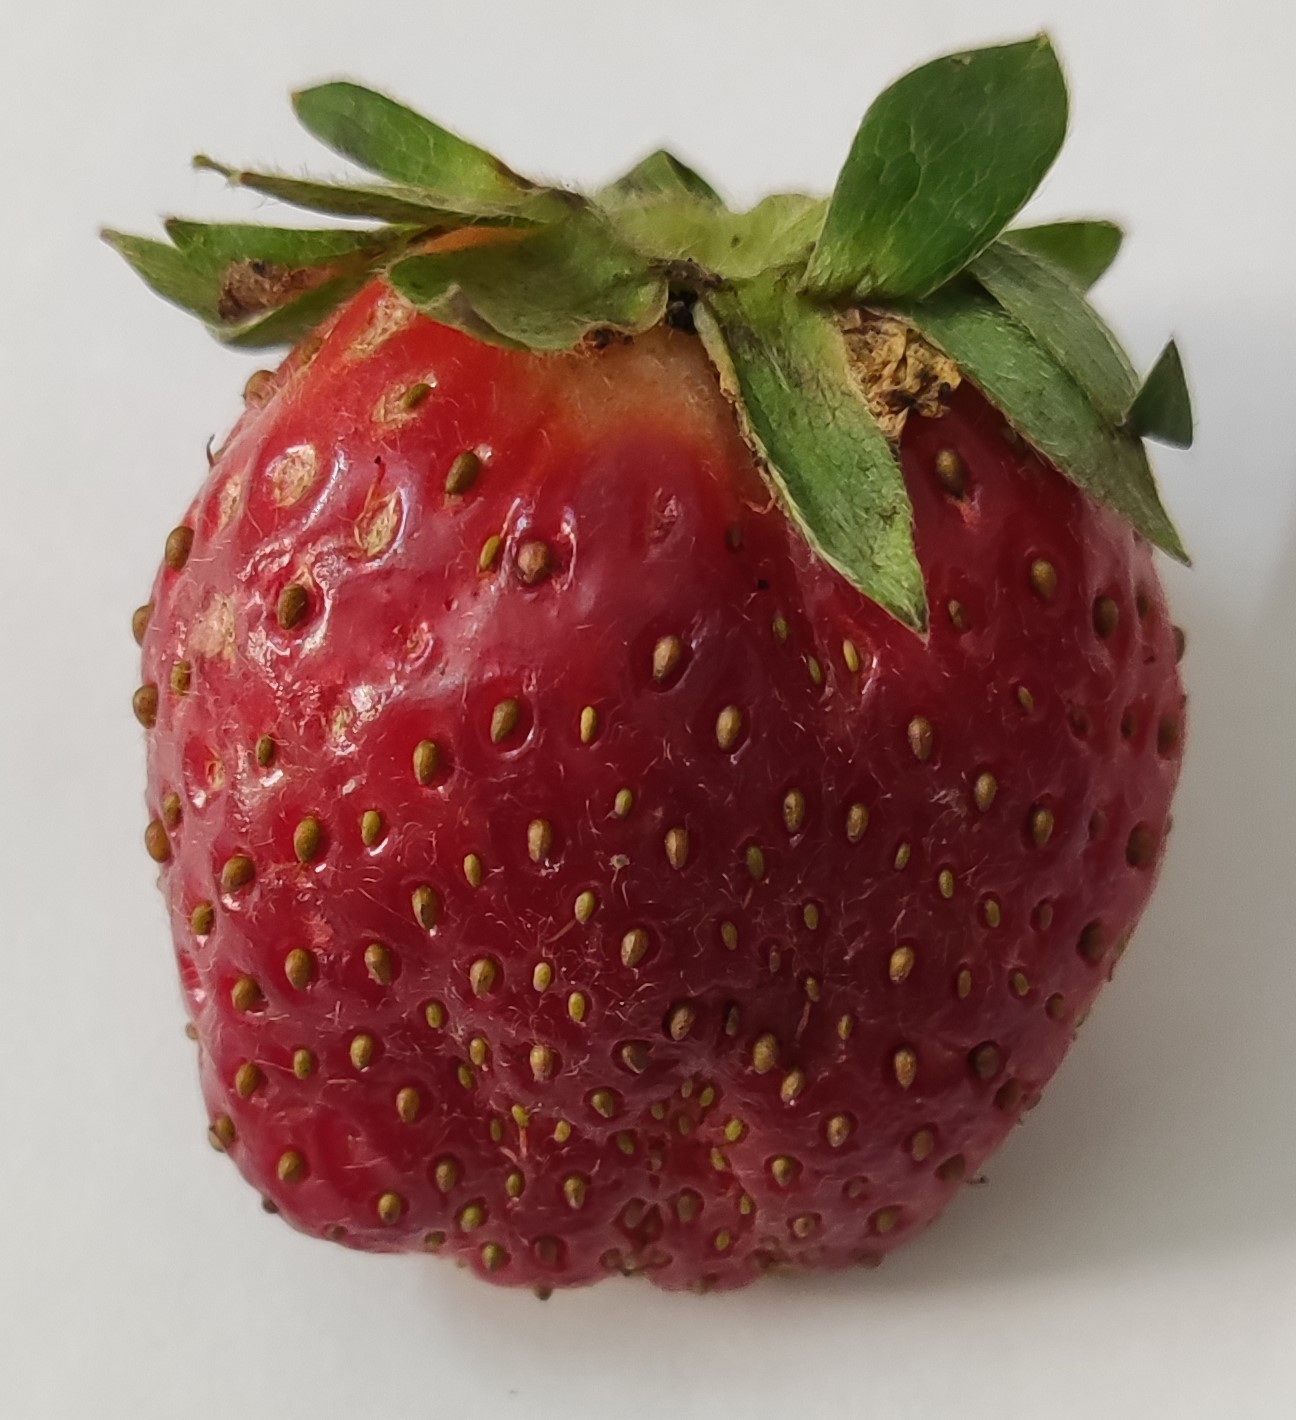
Fruit: strawberry
Condition: fresh